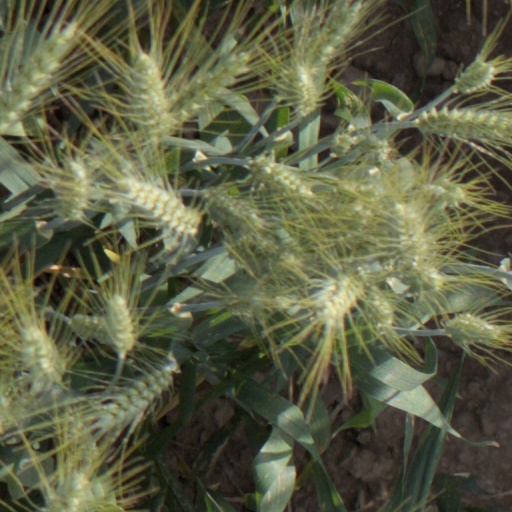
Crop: wheat